Basilica of the Sacred Heart of Paray-le-Monial

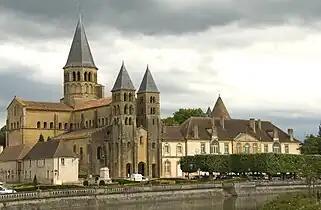
Basilica of Paray-le-Monial

The Basilica of the Sacred Heart of Paray-le-Monial (pronounced ), commonly known as Basilica of Paray-le-Monial, is a Romanesque Catholic church dedicated to the Sacred Heart of Jesus in Paray-le-Monial, Bourgogne-Franche-Comté, France.